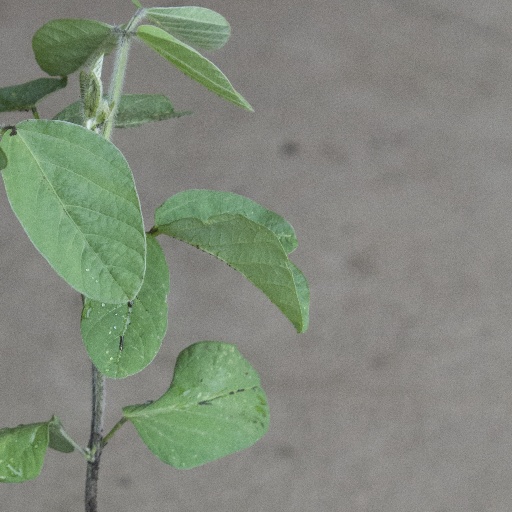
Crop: soybean